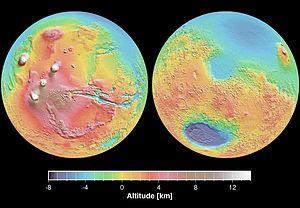
Mars Global Surveyor, également désignée par son sigle MGS, est une mission spatiale développée par le centre JPL de la NASA qui a étudié de 1997 à 2006 l'atmosphère et la surface de la planète Mars en circulant sur une orbite héliosynchrone autour de celle-ci. La sonde spatiale devait répondre aux nombreuses interrogations soulevées par les données collectées dans le cadre du programme Viking lancé 20 ans auparavant portant sur l'histoire de la planète, la structure de sa surface et de son atmosphère ainsi que sur les processus dynamiques encore à l’œuvre.